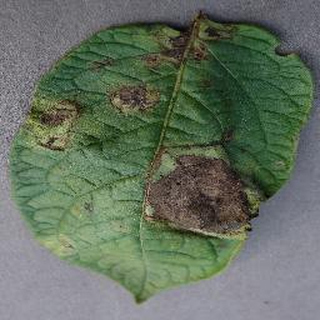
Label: potato_late_blight